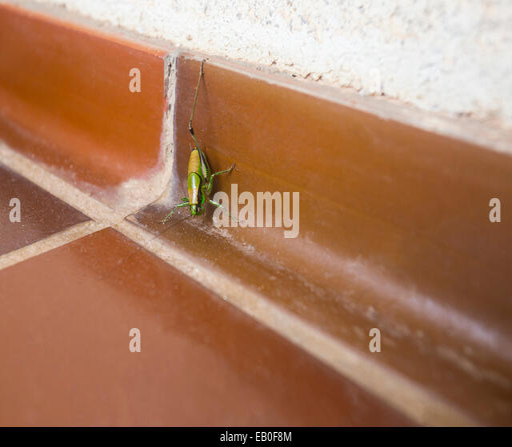
a grasshopper on a tiled bathroom floor